Huron Township, Des Moines County, Iowa

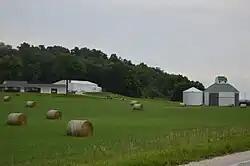
North of Kingston on County Road X99

Huron Township is a township in Des Moines County, Iowa, United States.